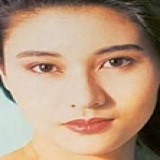
hoa hậu Lý Gia Hân